Iron Door Saloon

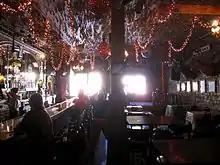
The Iron Door Saloon

The Iron Door Saloon is located at 18761 Main Street in Groveland, California, about twenty-five miles from the entrance of Yosemite National Park. According to its proprietors, it is the oldest continuously operating saloon in California. It remains a popular tourist stop on the main road between The Bay Area and Yosemite.